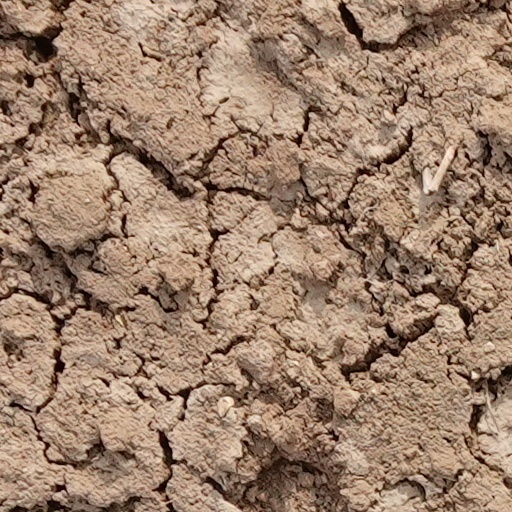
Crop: wheat